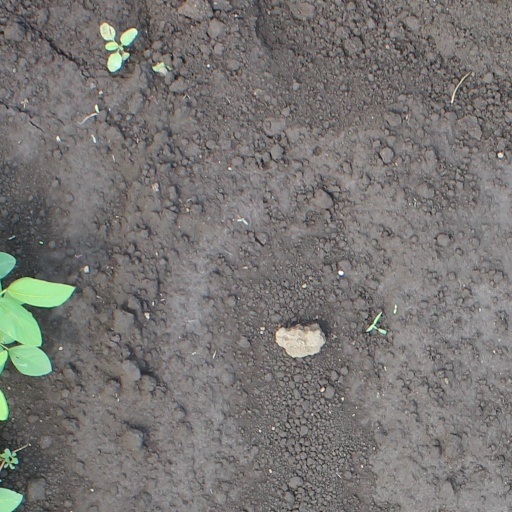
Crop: soybean